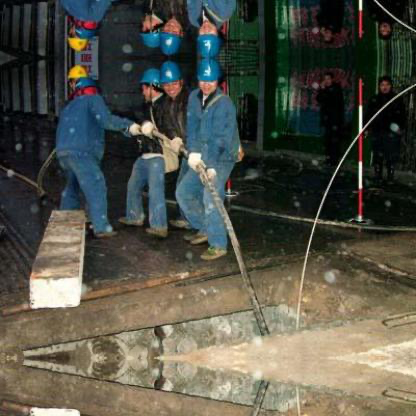
Objects in the image:
label: helmet
label: helmet
label: helmet
label: helmet
label: helmet
label: helmet
label: helmet
label: helmet